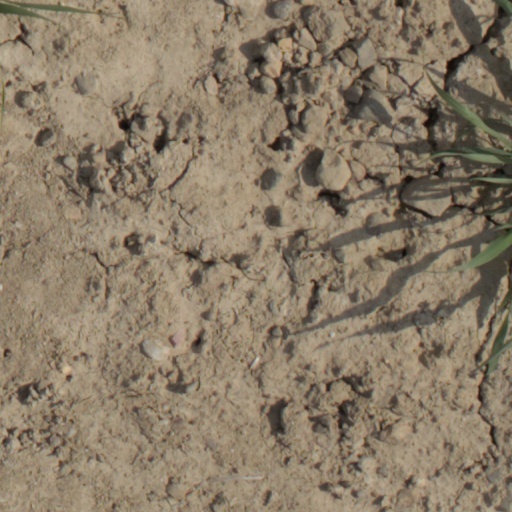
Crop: wheat